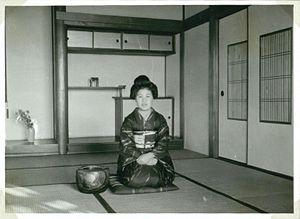
Le vent se lève est un film d’animation japonais réalisé par Hayao Miyazaki et sorti au Japon le 20 juillet 2013.